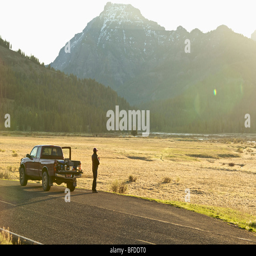
a woman drinks coffee and watches the sunrise from the road next to a field